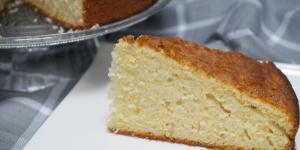
bizcocho casero de la abuela